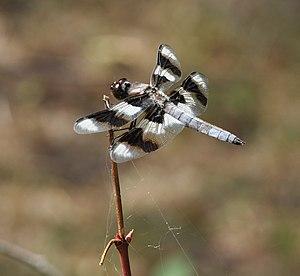
Libellula forensis, une libellule.
Libellula forensis est une espèce de libellules de la famille des Libellulidae appartenant à l'ordre des odonates. Elle est appelée Eight-spotted Skimmer par les anglophones pour les huit points noirs de ses ailes, ce qui la différencie de Libellula pulchella ayant trois taches noires sur chaque aile.